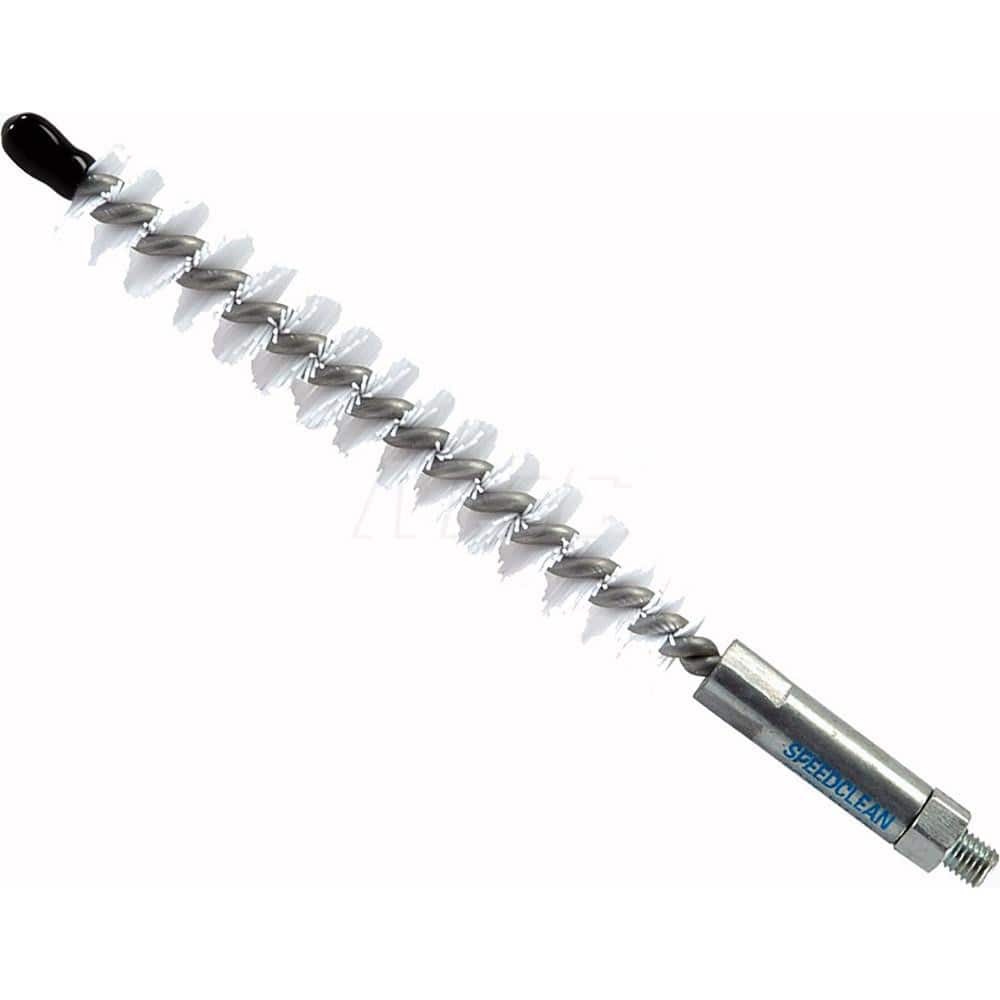
Goodway - Internal Tube Brushes & Scrapers; Type: Nylon Single Stem/Single Spiral Tube Brush ; Diameter (Inch): 9/16 ; Brush/Scraper Length: 4 (Inch); Overall Length (Inch): 6 ; Connection Type: Threaded ; Brush/Scraper Material: Nylon
Brand: Goodway
Item #: 28708956 Brand: Goodway Model #: SC-TC-BN-9/16 Product Specifications Internal Tube Brushes & Scrapers; Type: Nylon Single Stem/Single Spiral Tube Brush ; Diameter (Inch): 9/16 ; Brush/Scraper Length: 4 (Inch); Overall Length (Inch): 6 ; Connection Type: Threaded ; Brush/Scraper Material: Nylon Type Nylon Single Stem/Single Spiral Tube Brush Diameter (Inch) 9/16 Brush/Scraper Length 4 Overall Length (Inch) 6 Connection Type Threaded Brush/Scraper Material Nylon PSC Code 5130
Category: Hardware > Tools > Pipe & Tube Cleaners > Handheld Cleaners